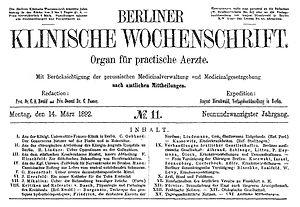
Première page du numéro du lundi 14 mars 1892 de la revue médicale berlinoise Berliner Klinische Wochenschrift
Le Berliner klinische Wochenschrift est une ancienne revue médicale en langue allemande éditée par Springer Verlag, ayant paru chaque semaine de 1864 à 1922.